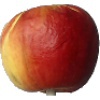
Label: Apple Red Yellow 1